Egon Schiele

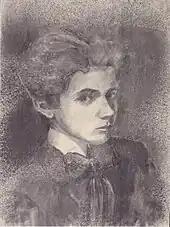
Self-portrait, 1906 (aged 16)

Schiele was born in 1890 in Tulln, Lower Austria. His father, Adolf Schiele, the station master of the Tulln station in the Austrian State Railways, was born in 1851 in Vienna to Karl Ludwig Schiele, a German from Ballenstedt and Aloisia Schimak; Egon Schiele's mother Marie, née Soukup, was born in 1861 in Český Krumlov (Krumau) to Franz Soukup, a Czech father from Mirkovice, and Aloisia Poferl, a German Bohemian mother from Český Krumlov. Schiele had three sisters, Elvira, Melanie and Gertrude. Elvira died as a child of congenital syphilis. Before the birth of Schiele his mother had suffered the still-births of three sons.